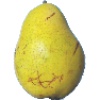
Label: pear_monster